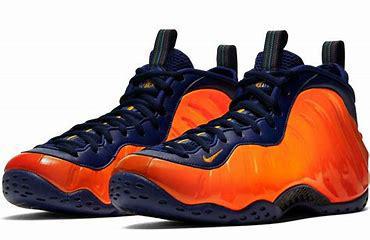
Brand: Nike
Model: Air Foamposite One